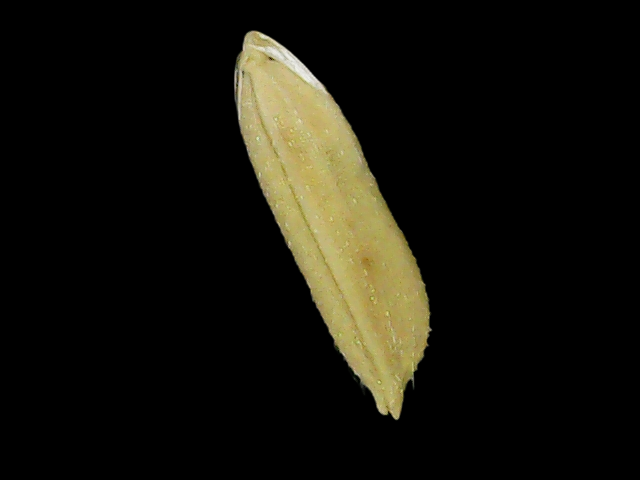
Rice variety: Bd75